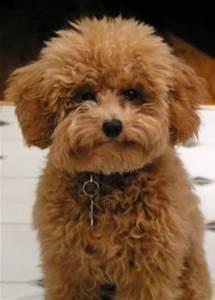
dog